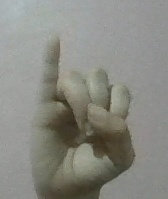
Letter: meem